Urlați

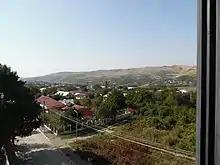
View of Urlați

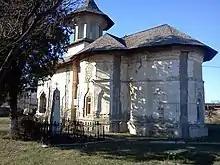
Church in Urlați

Urlați has a humid subtropical climate ("Cfa" in the Köppen climate classification).